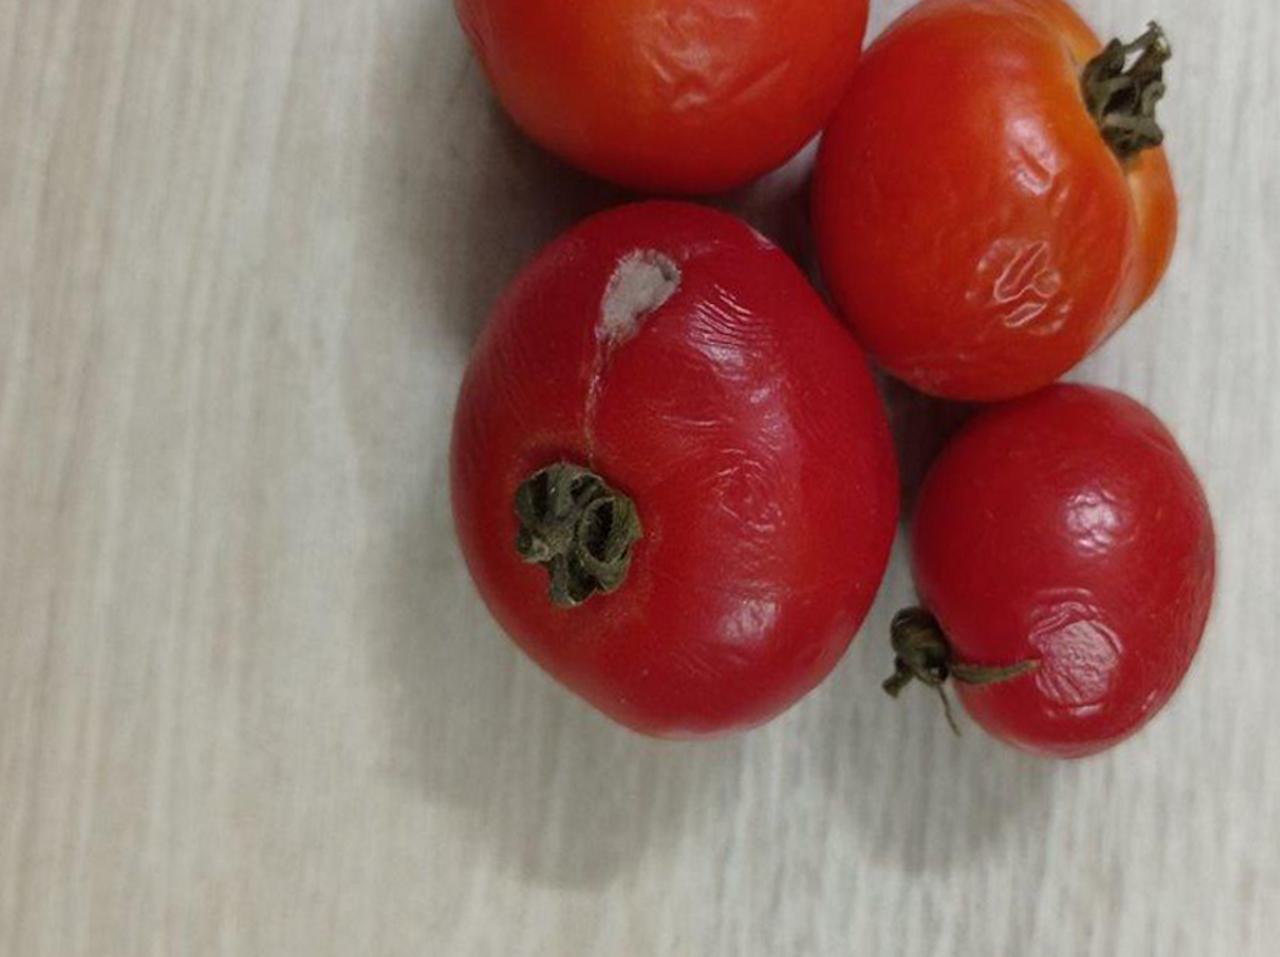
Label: Rotten